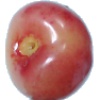
Label: cherry_rainier